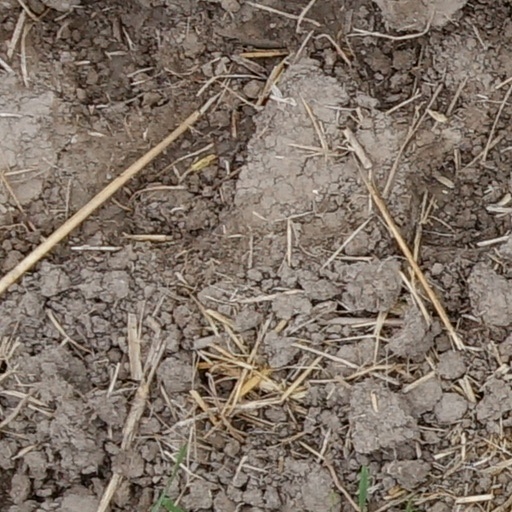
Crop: wheat